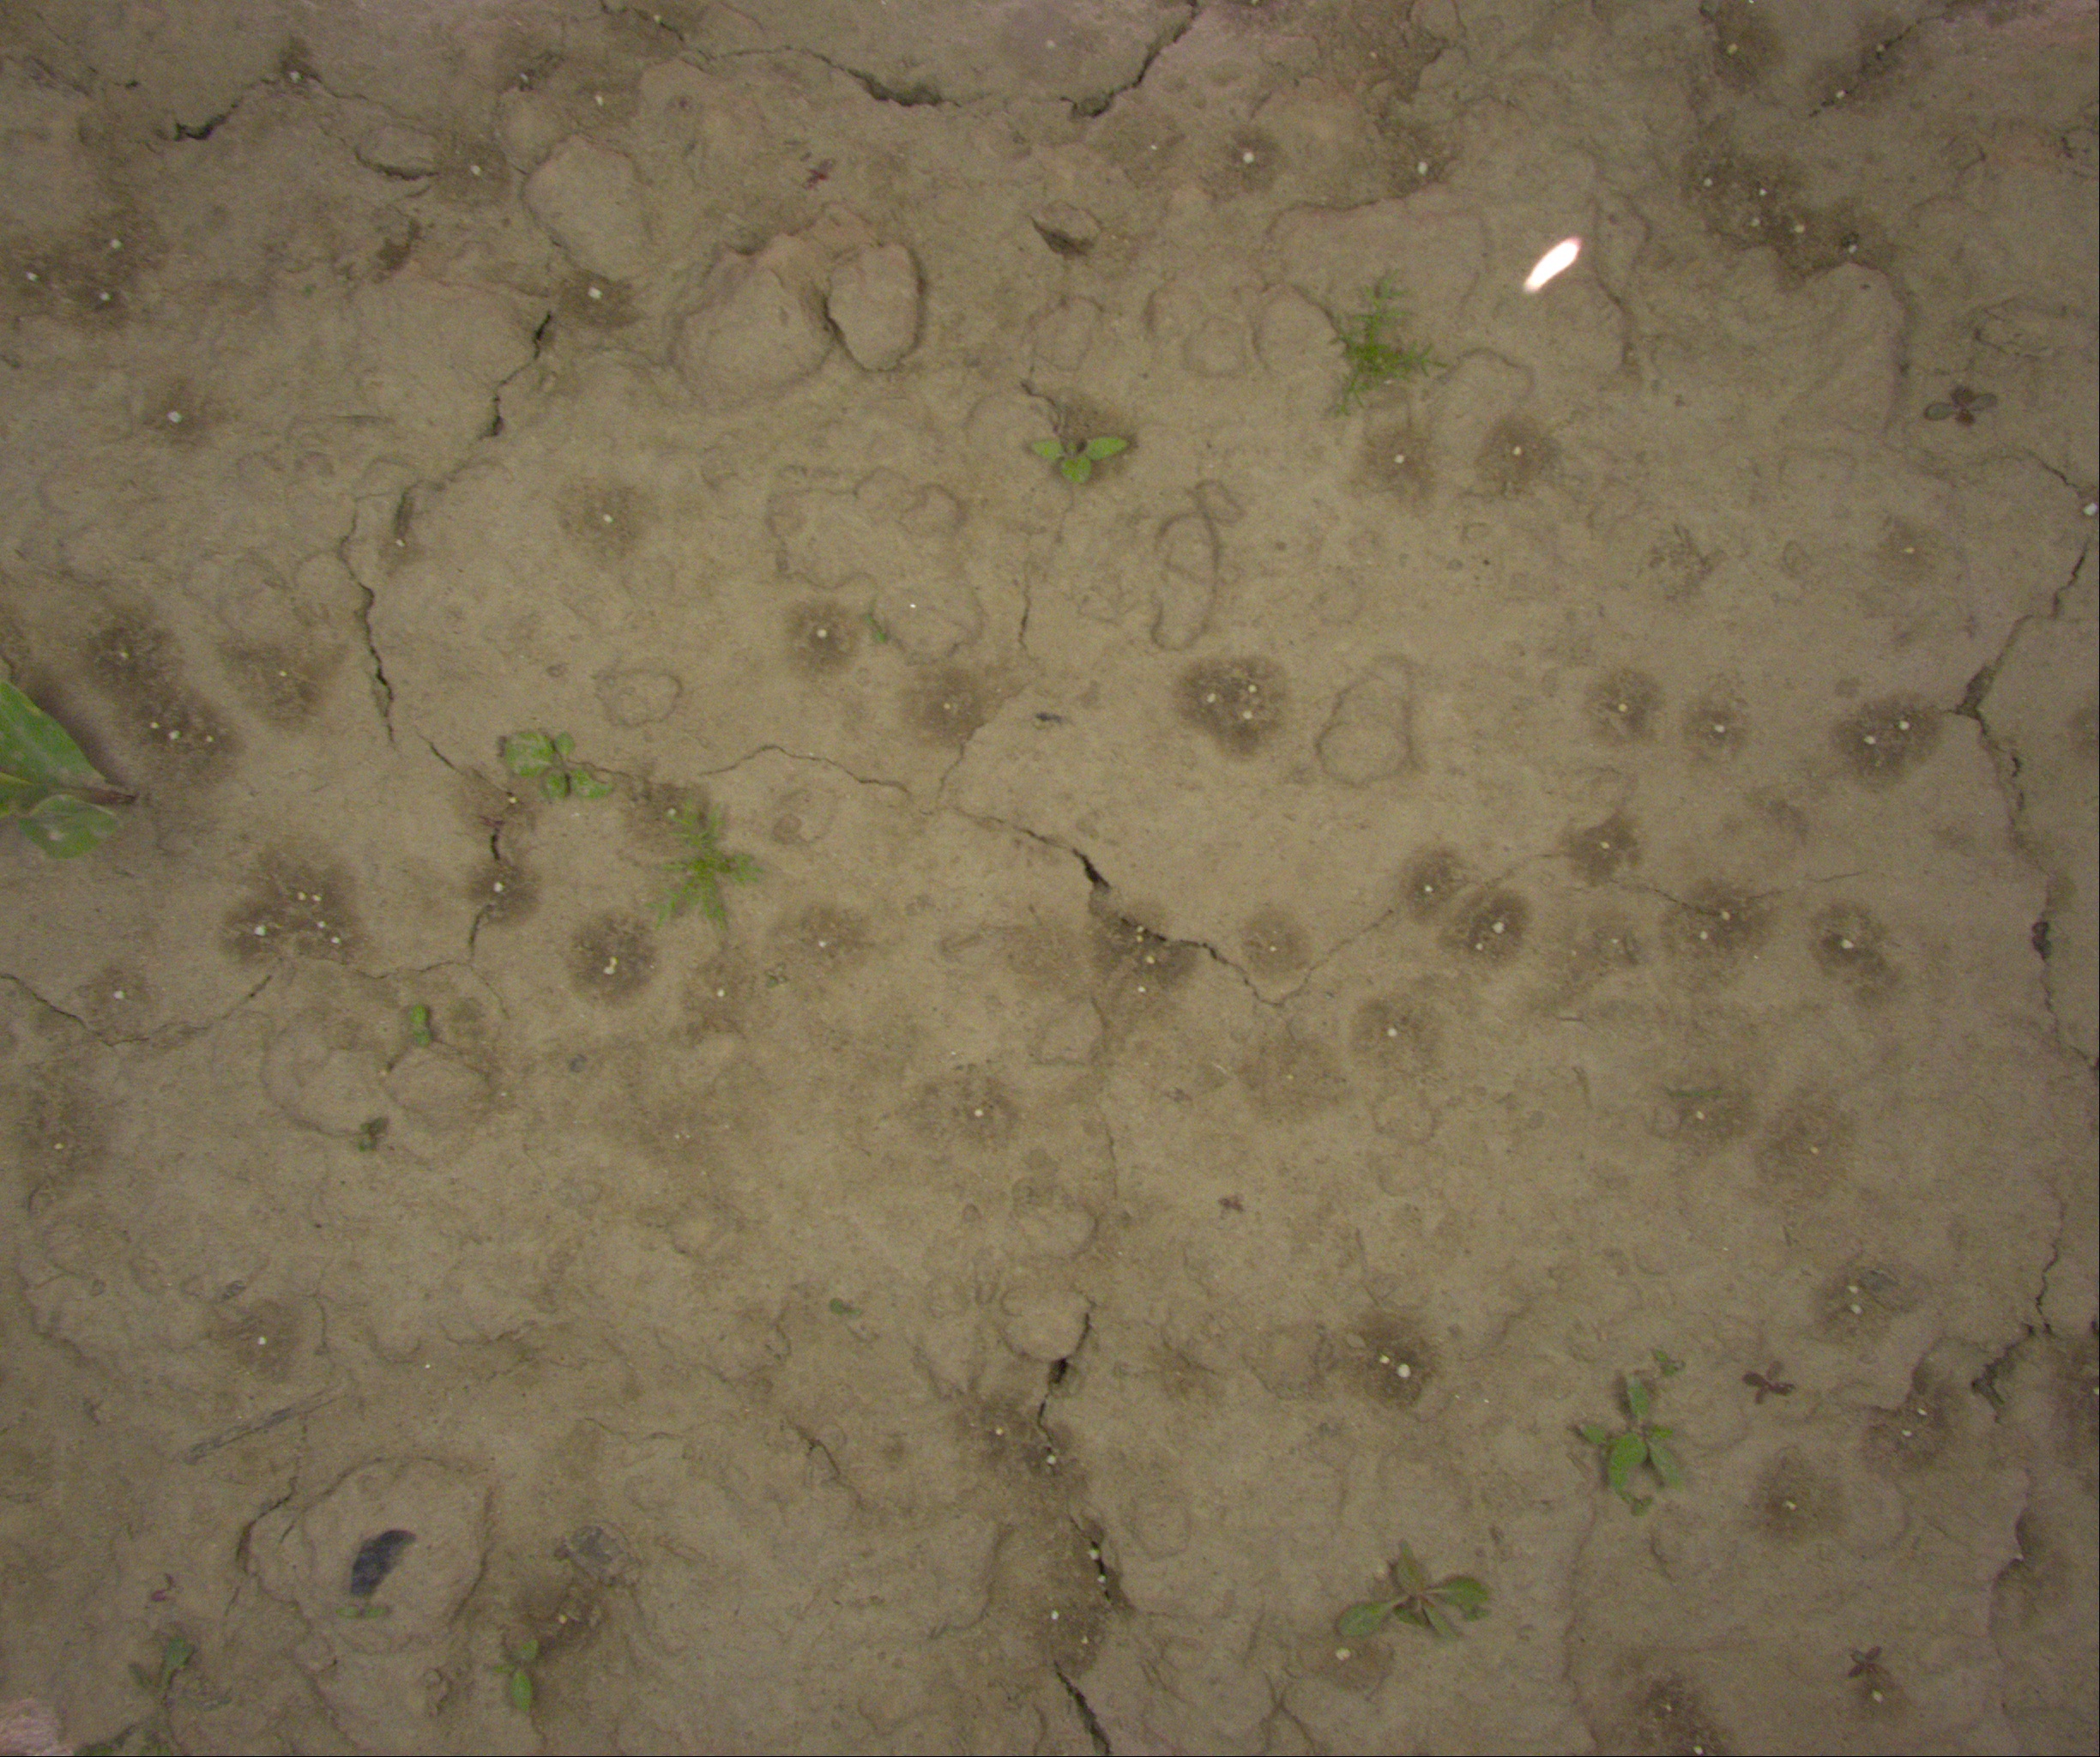
Crop: maize
Objects: maize, stem_maize